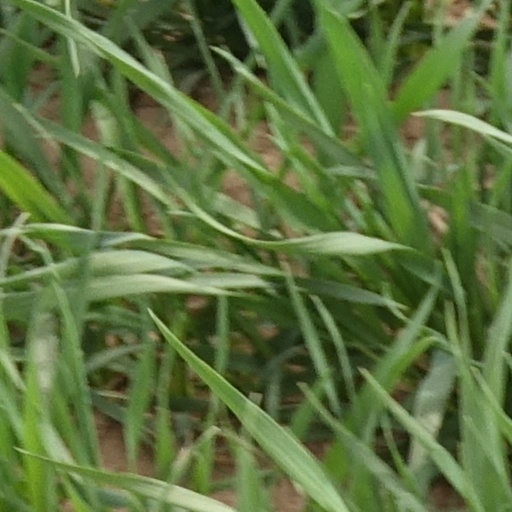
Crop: wheat